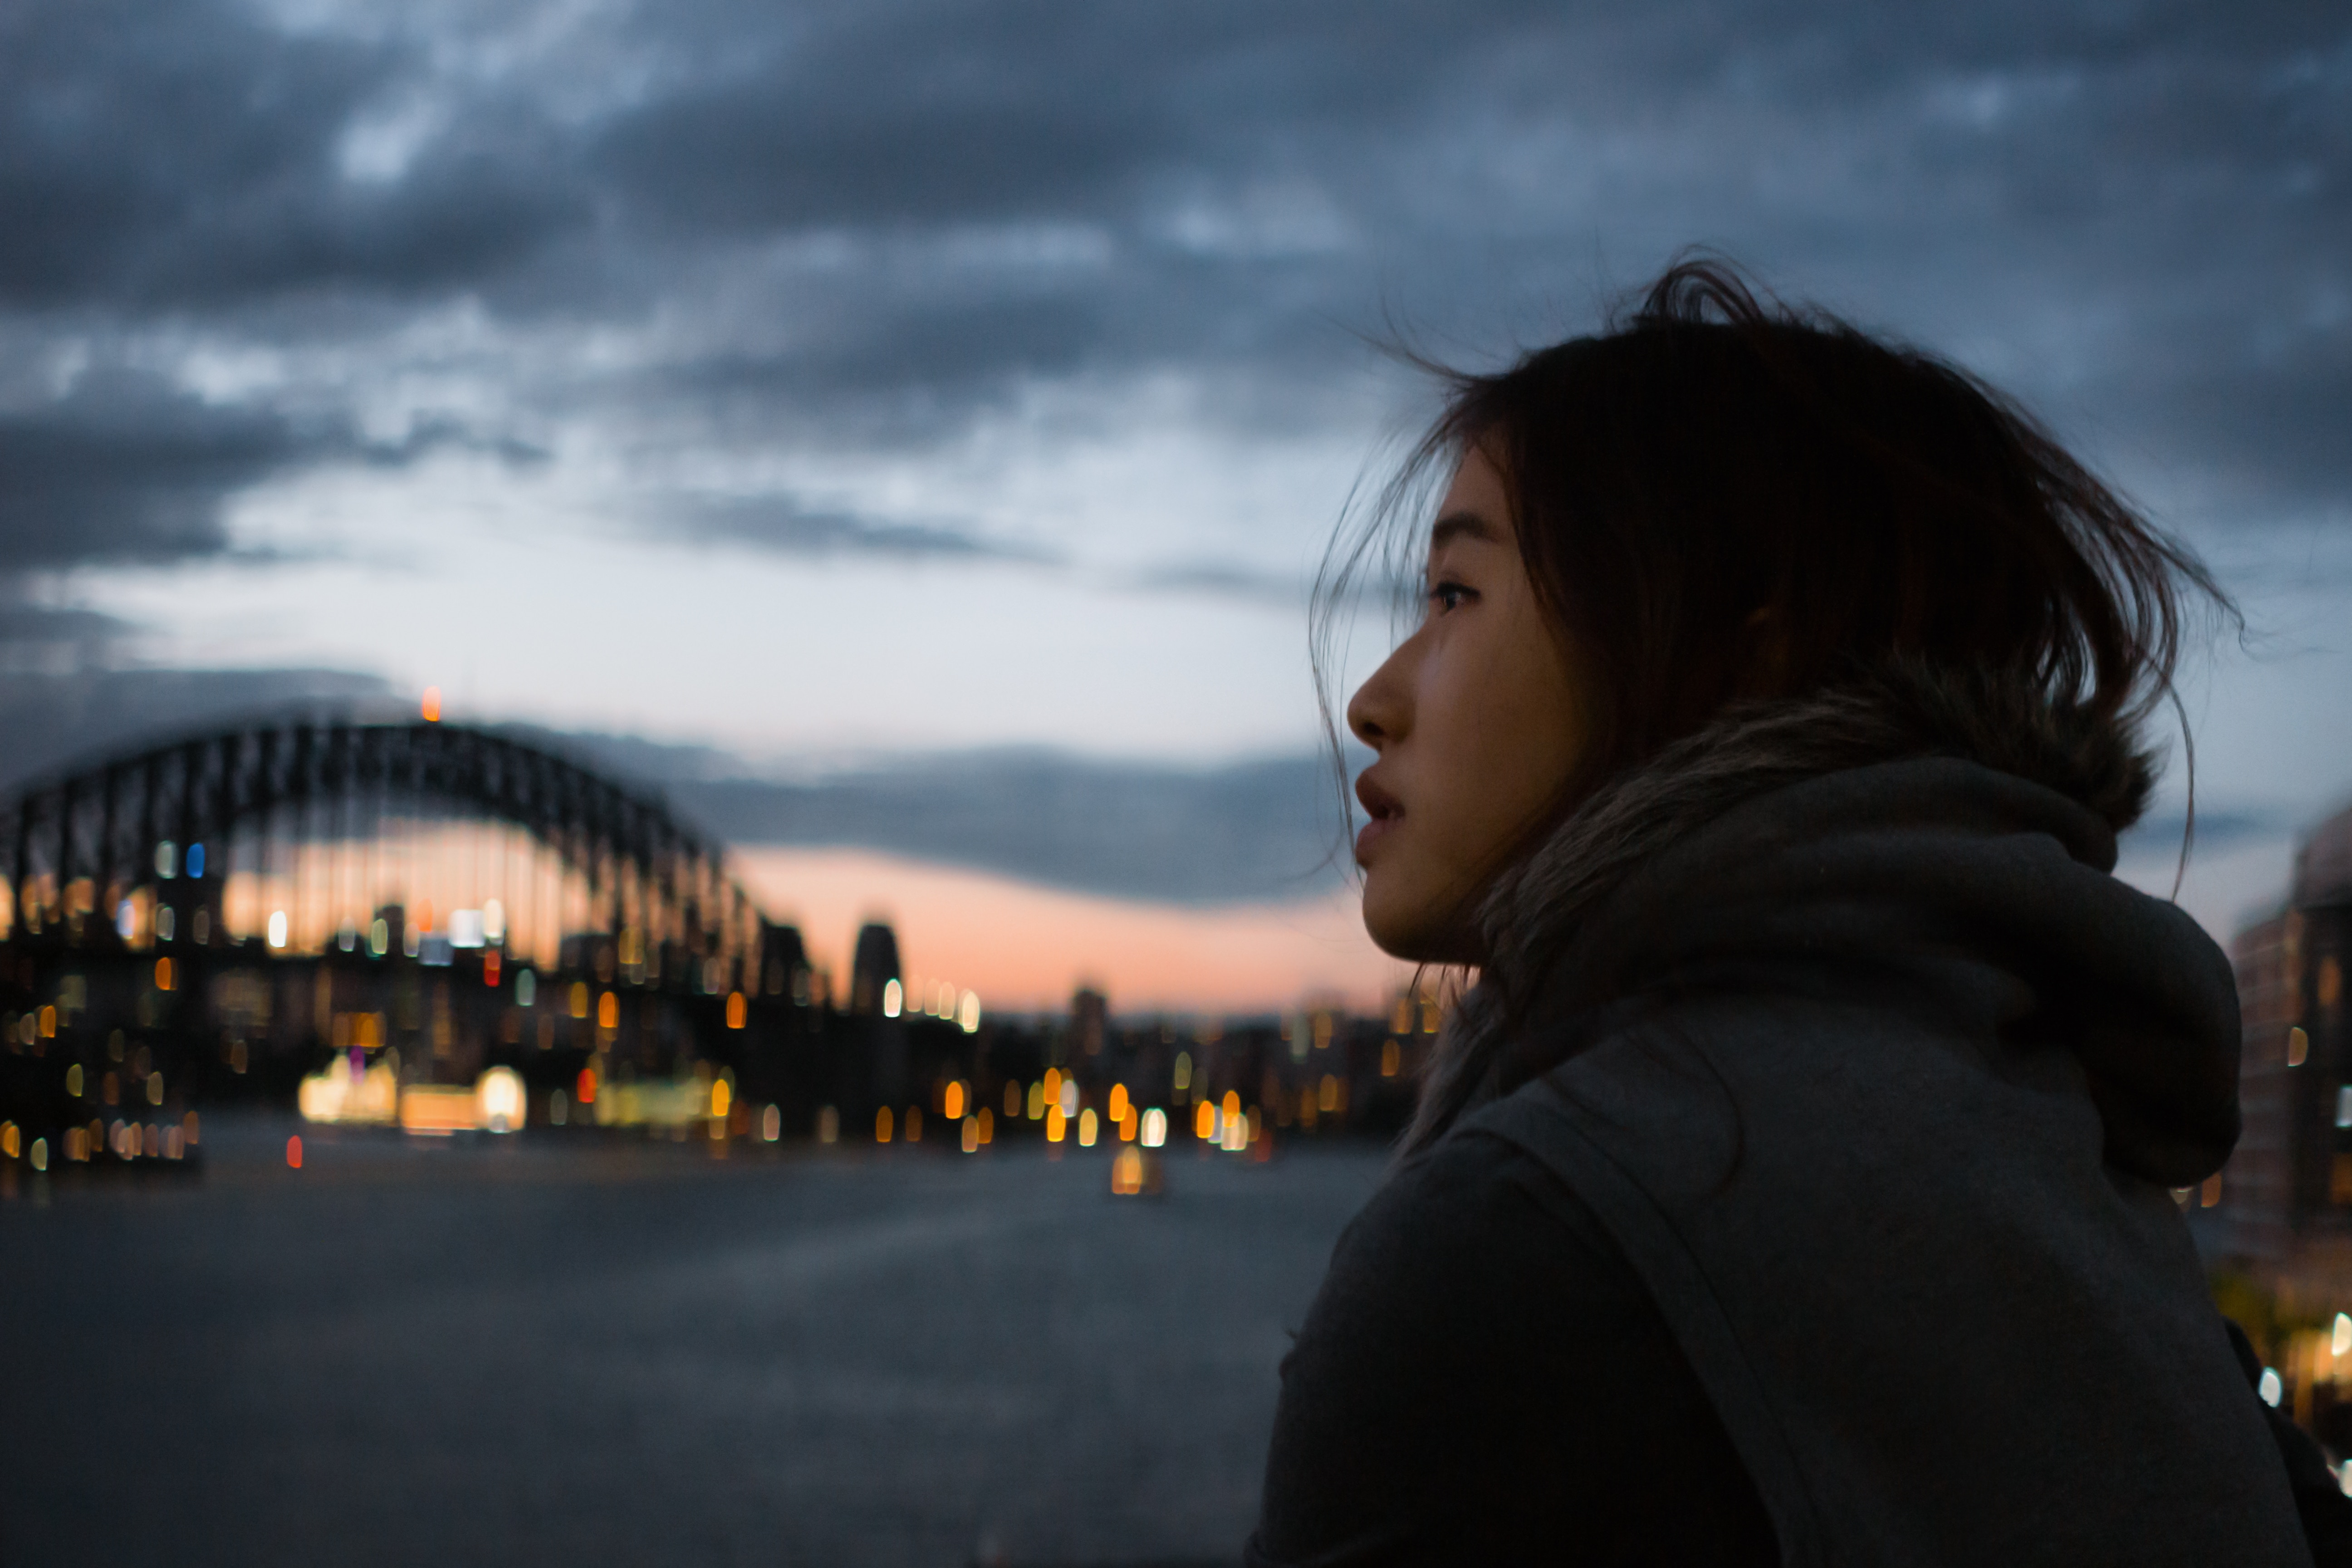
light, sunset, photography, sunlight, morning, evening